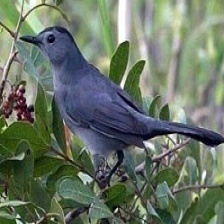
Species: GRAY CATBIRD
Scientific name: DUMETELLA CAROLINENSIS